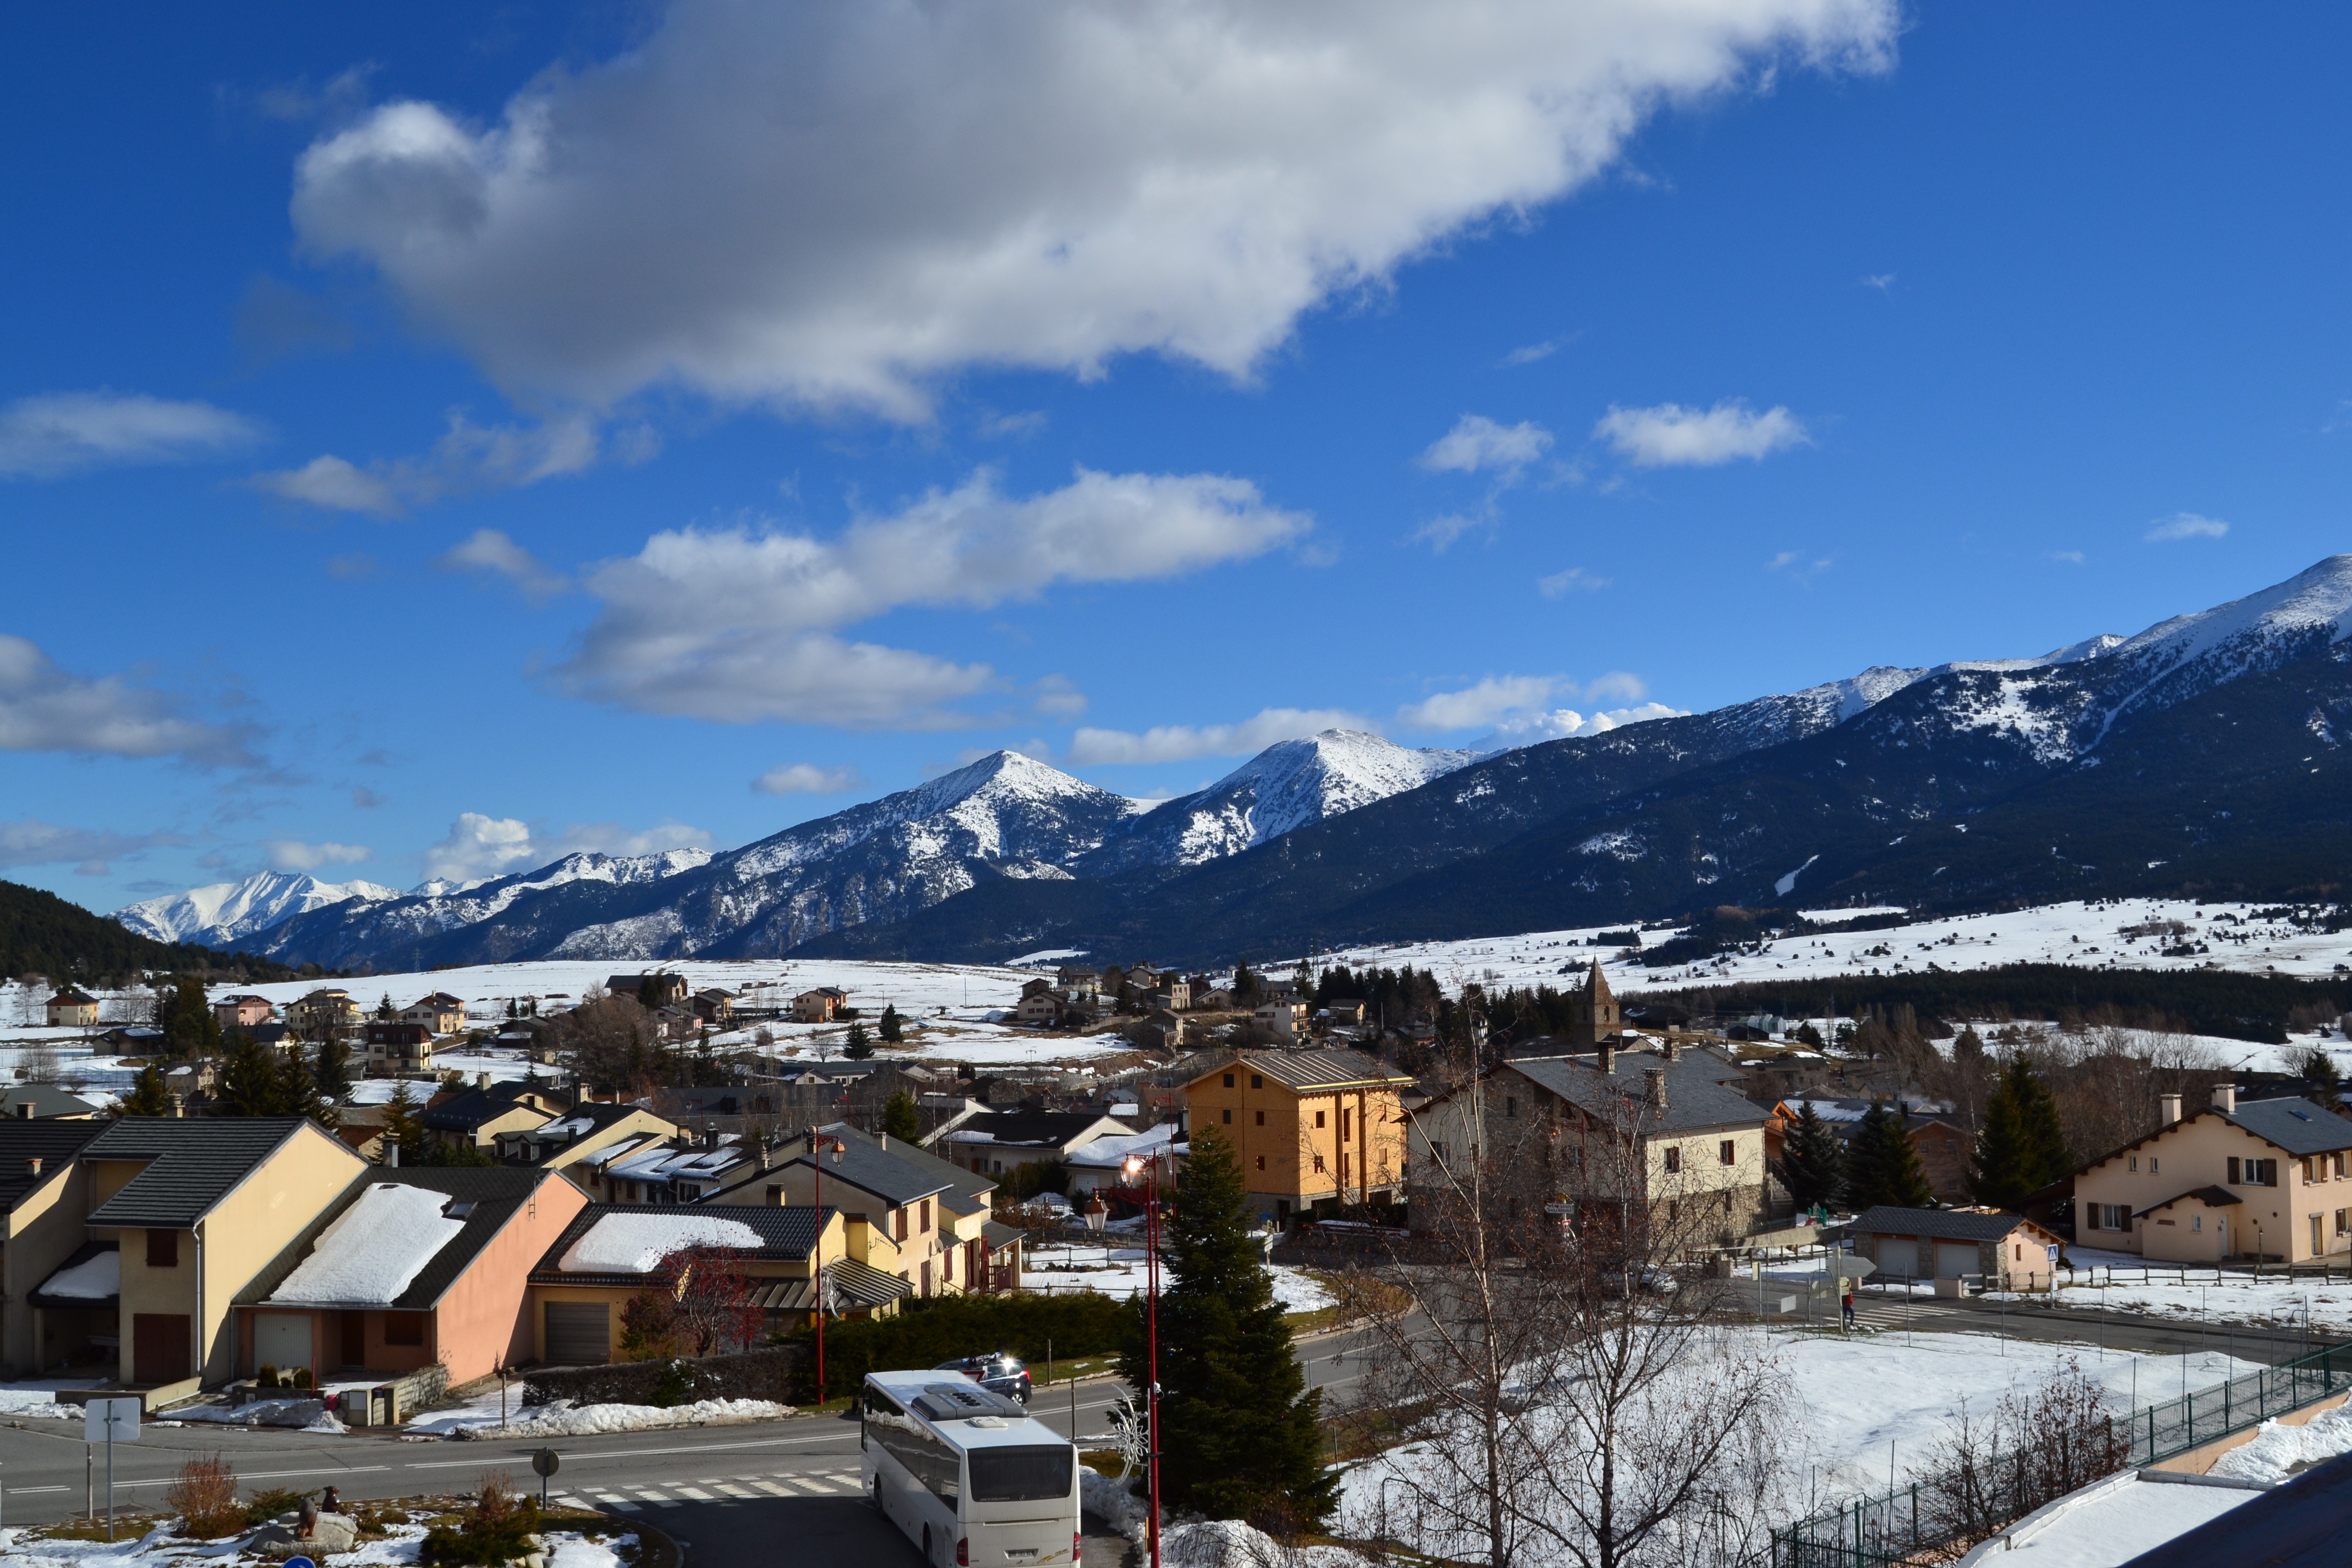
mountain, snow, winter, town, mountain range, panorama, village, france, weather, season, source, resort, alps, romeo, piste, residential area, mountainous landforms